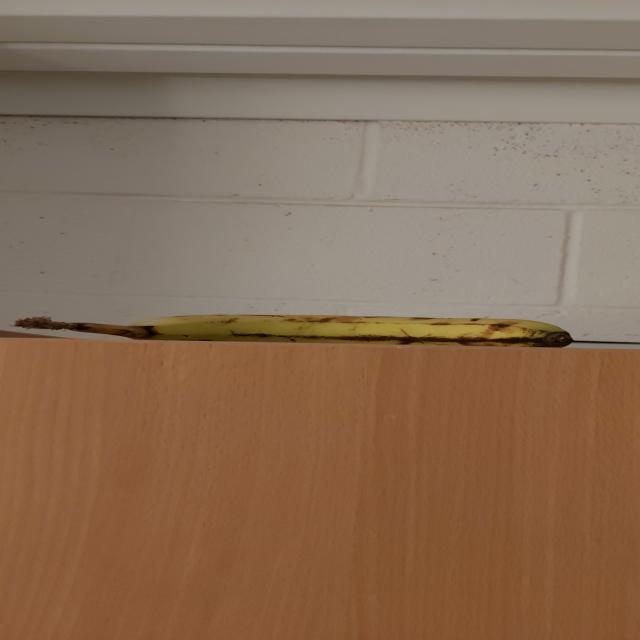
Label: bananas